Chelyabinsk meteor

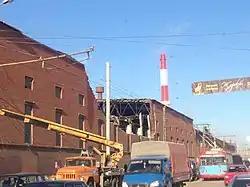
The collapsed roof over the warehouse section of a zinc factory in Chelyabinsk

After the air blast, car alarms went off and mobile phone networks were overloaded with calls. Office buildings in Chelyabinsk were evacuated. Classes for all Chelyabinsk schools were cancelled, mainly due to broken windows. At least 20 children were injured when the windows of a school and kindergarten were blown in at 09:22. After the event, government officials in Chelyabinsk asked parents to take their children home from schools.